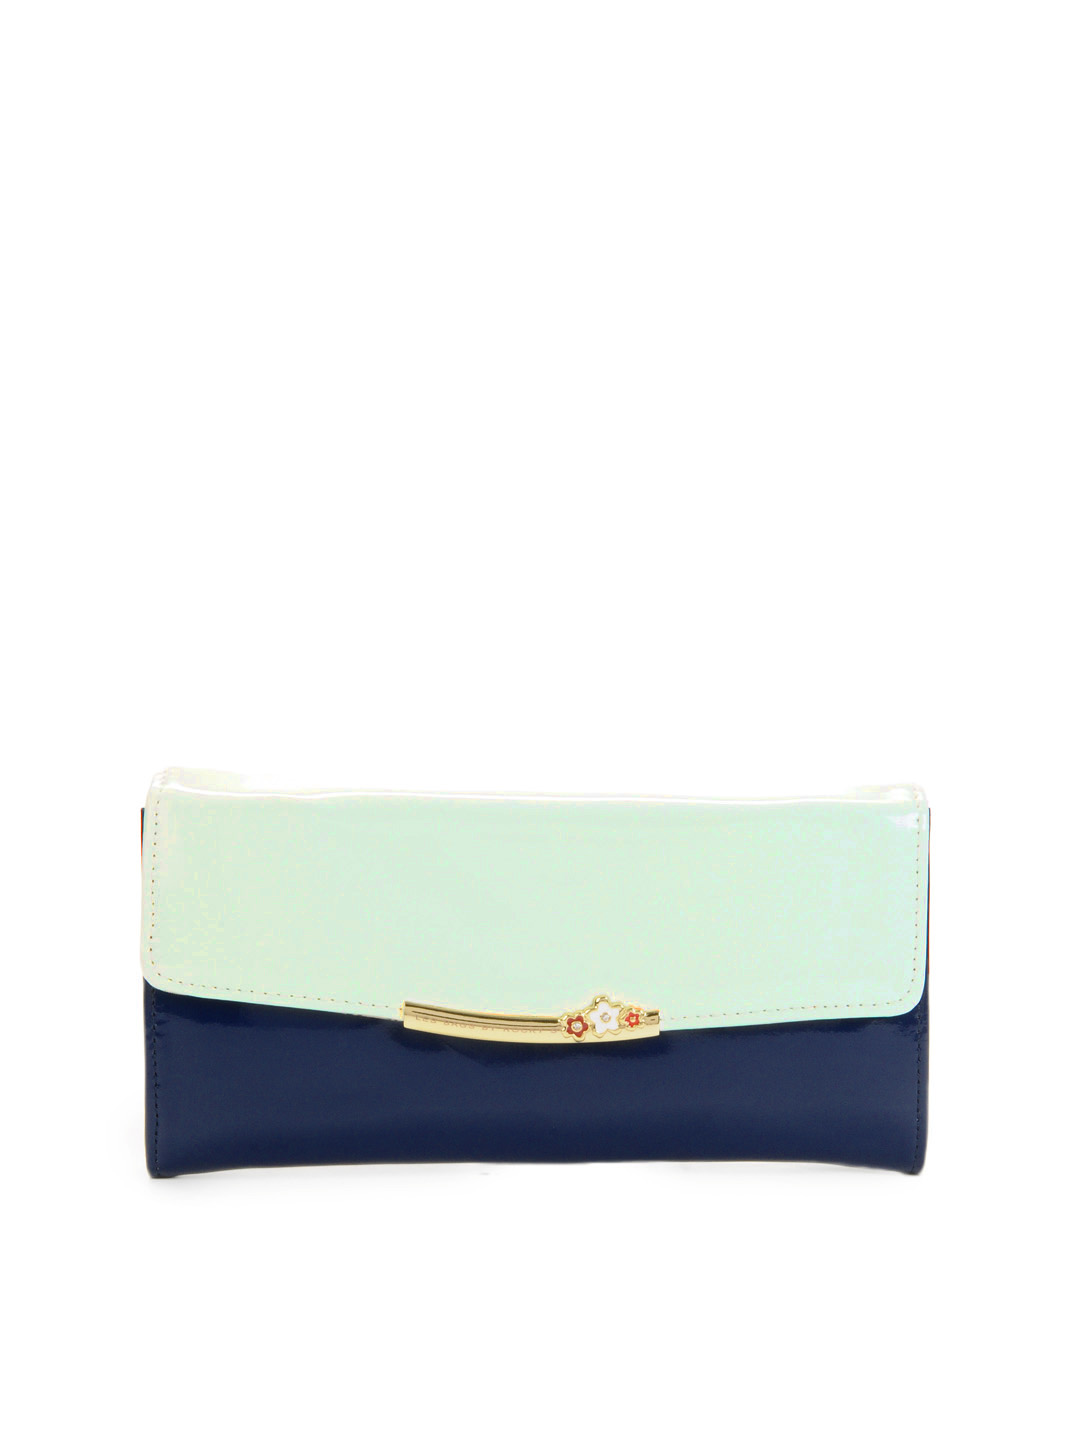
Rocky S Women Blue Clutch
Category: Accessories / Bags / Clutches
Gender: Women
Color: Blue
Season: Fall 2012
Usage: Casual